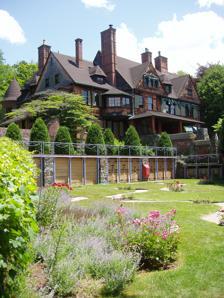
Building: Naumkeag
Country: United States of America
Year built: 1887
Historic house in Massachusetts, United States For the Native American people, see Naumkeag people . United States historic place Naumkeag U.S. National Register of Historic Places U.S. National Historic Landmark District Location 5 Prospect Hill Rd Stockbridge, Massachusetts Coordinates 42°17′22.9″N 73°18′57.1″W / 42.289694°N 73.315861°W / 42.289694; -73.315861 Built 1886-87 Architect Stanford White ; Landscape Architect : Fletcher Steele Architectural style Shingle Style NRHP reference No. 75000264 Significant dates Added to NRHP November 3, 1975 Designated NHLD March 29, 2007 Naumkeag is the former country estate of noted New York City lawyer Joseph Hodges Choate and Caroline Dutcher Sterling Choate , located at 5 Prospect Hill Road, Stockbridge, Massachusetts .  The estate's centerpiece is a 44-room, Shingle Style country house designed principally by Stanford White of McKim, Mead & White , and constructed in 1885 and 1886. The estate is noted for its large gardens, which were designed in the mid-20th century by noted landscape designer Fletcher Steele in conjunction with Mabel Choate .  A National Historic Landmark District , Naumkeag is now owned by The Trustees of Reservations , who operate it as a nonprofit museum. Description Naumkeag was designed by architect Stanford White of McKim, Mead & White in 1885 as the summer estate for Joseph Hodges Choate (1832–1917), a prominent New York City attorney and American ambassador to the United Kingdom from 1899 to 1905, and his wife Caroline Dutcher Sterling Choate , an artist and advocate for women's education. Naumkeag was later the residence of his daughter Mabel. The house is built in the Shingle Style with a wood-shingled exterior featuring brick and stone towers, prominent gables and large porch, and interiors with fine woodwork. It contains the Choate family's furniture, Chinese porcelain , and artwork collected from America , Europe , and the Far East . The house sits within 8 acres (3.2 ha) of terraced gardens (including The Rose Garden, The Afternoon Garden, and The Chinese Garden) and landscaped grounds surrounded by 40 acres (16 ha) of woodland, meadow, and pasture. Its grounds were first designed in the late 1880s by Nathan Franklin Barrett , then replanned and expanded between 1926 and 1956 by the noted landscape designer Fletcher Steele . Barrett's original designs included two terraces, perennial beds (now the Chinese Garden), and an evergreen topiary. Steele's additions include the Afternoon Garden (1926); arguably his most famous design, the Blue Steps (1938); and the Chinese Garden (1936–1955). History An autochrome of the Choates in Naumkeag's garden, c. 1910 Colonial settlement of the Prospect Hill section of Stockbridge began with the town's founding as a Native American mission community in the 1730s. The future site of Naumkeag was probably acquired by New York lawyer David Dudley Field in the 1870s, and purchased by Joseph Hodges Choate in 1884. Choate's family had vacationed in Stockbridge (where Choate's law partners also summered), and had picnicked on the property.  Choate persuaded Field (whom he had opposed in the Boss Tweed legal cases) to part with 40 acres (16 ha) on the south side of the hill. Choate was a longtime friend of architect Charles McKim , but most of the architectural design work was done by McKim's partner Stanford White . Although design work began shortly after the purchase, construction was delayed by the death of Choate's son. The house was completed in 1886 at a cost of about $35,000.  White was also instrumental in providing the decorations and furnishings of the house, traveling to Europe with the Choates for the purpose. The house underwent a variety of alterations and additions, some guided by architects George de Gersdorff (Joe Choate's nephew) and Charles Platt. The library was expanded in 1897, enclosing a space that had once served as a south-facing porch. The number of bathrooms was raised from three to nine in the early years of the 20th century. These changes, which included the addition of a porch to the master bedroom, necessitated the addition of a dormer on the third floor and a number of new windows.  During the period of Mabel Choate's ownership only modest changes were made. Joseph Choate first offered the landscape design to Frederick Law Olmsted , but rejected his proposal to place the house halfway down the hill, where a favorite oak tree was located.  The landscaping contract was instead given to Nathan Barrett, a self-taught designer then best known for his municipal work.  Barrett's vision of the landscape was implemented between 1884 and 1894.  His design included formal flower gardens near the house, and had a broad meadow slope down the hill, with an orchard. Choate commissioned White's friend and sculptor Frederick MacMonnies to produce a work; the result was Young Faun with Heron . A garden wall Between 1895 and 1925 minor changes were made to the gardens under the guidance of Percival Gallagher and Marian Coffin .  Design decisions in the later years were dominated by Choate's daughter Mabel, especially after Joseph Choate's death in 1917.  Mable Choate was a "preservationist, horticulturist, traveler, and collector of art." Mabel acquired full control of the estate after her mother's death in 1929.  Mabel Choate began her long and fruitful collaboration with designer Fletcher Steele in 1926.  Upon her death in 1958 the estate was bequeathed to the Trustees of Reservations , to be "an authentic representation of the times and manner of living which it now [1958] reflects." Of the approximately 700 gardens designed by Fletcher Steele, the Naumkeag garden is one of only two that now exist and the only one which is open to the public. Naumkeag's main house was listed on the National Register of Historic Places in 1975; the listing was expanded and the entire estate was designated a National Historic Landmark District in 2007.  Its designation was made for the architecture and content of the house, which are well-preserved examples of a Gilded Age country estate, and for the innovative landscape design work of Fletcher Steele. See also Berkshire Cottages Chesterwood (Massachusetts) Mission House (Stockbridge, Massachusetts) National Register of Historic Places listings in Berkshire County, Massachusetts List of National Historic Landmarks in Massachusetts Notes